Oklahoma

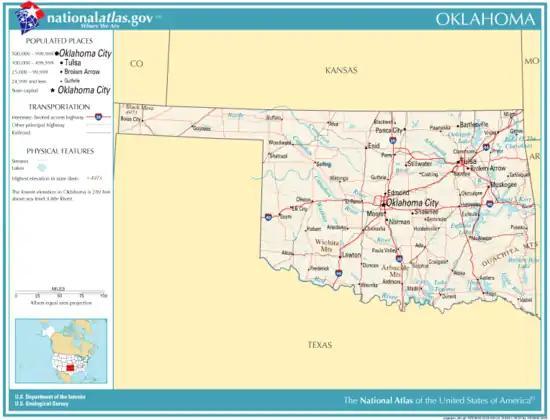
Road network and waterways of Oklahoma from the 1970 edition of the National Atlas

Oklahoma is placed in the South by the United States Census Bureau, but other definitions place the state at least partly in the Southwest, Midwest, Upland South, and Great Plains. Oklahomans have a high rate of English, Scotch-Irish, German, and Native American ancestry, with 25 different Indigenous languages spoken in the state.